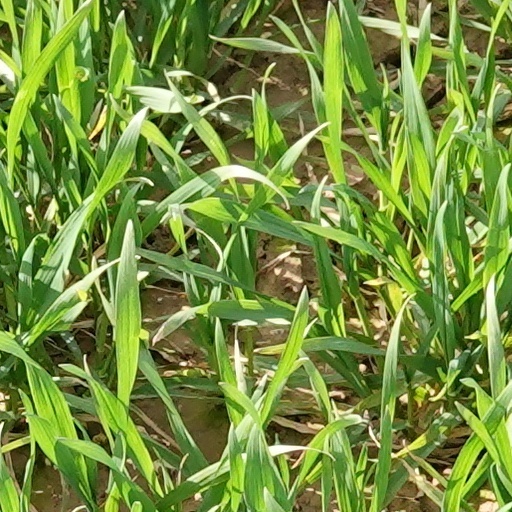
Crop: wheat